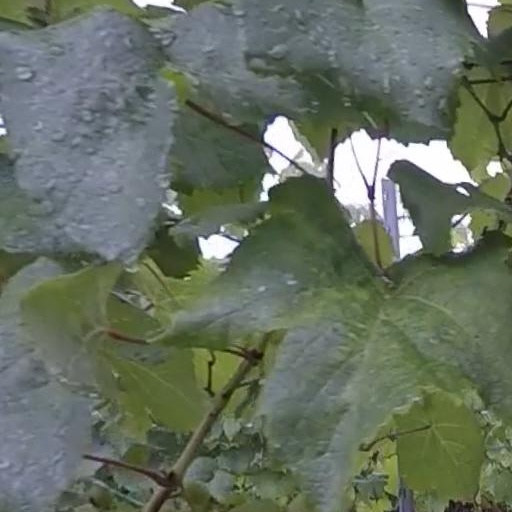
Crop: grape